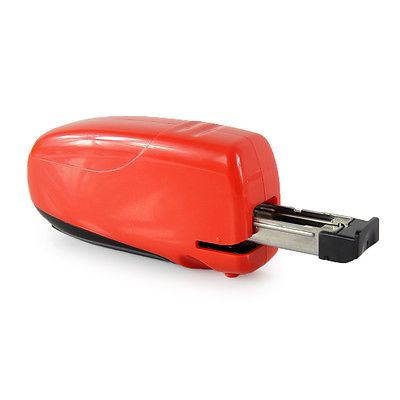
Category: stapler